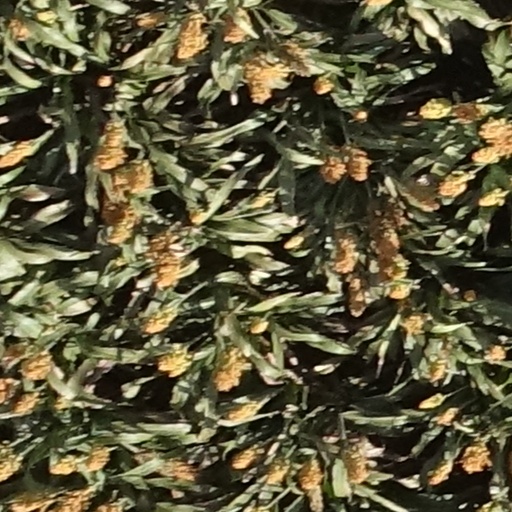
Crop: sorghum